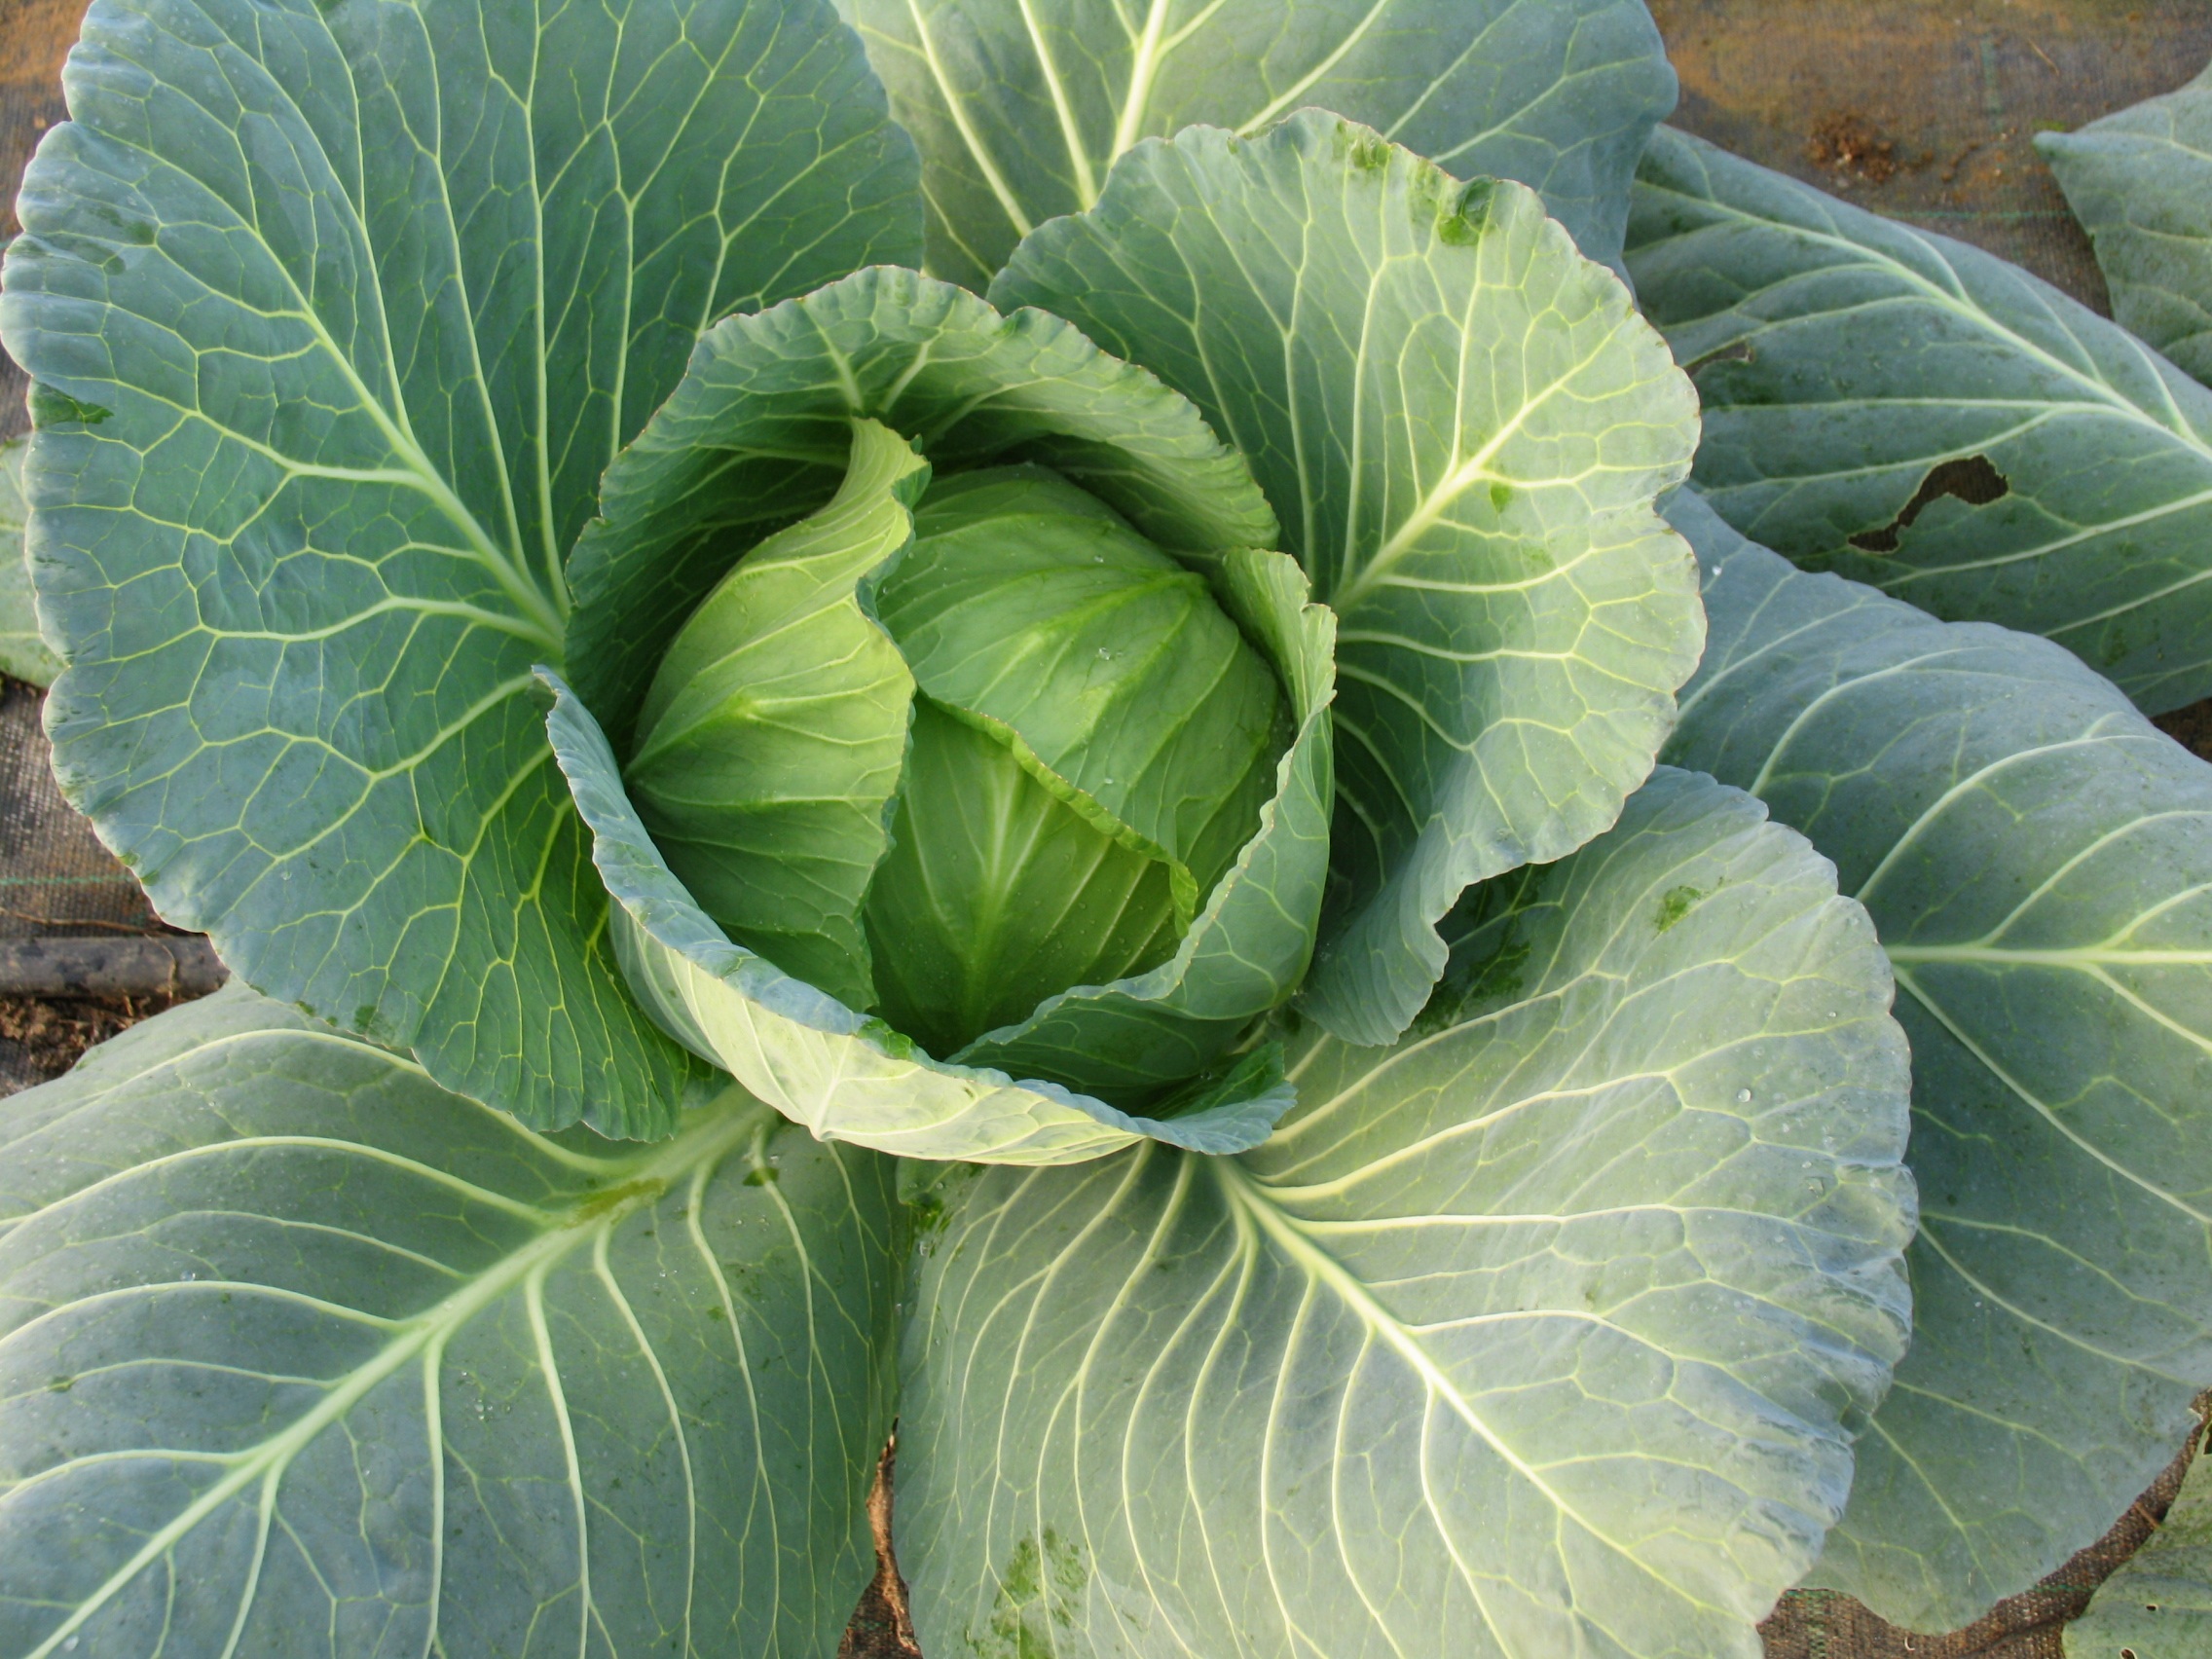
plant, leaf, food, green, produce, vegetable, vegetables, cabbage, brassica, collard greens, savoy cabbage, mustard plant, leaf vegetable, komatsuna